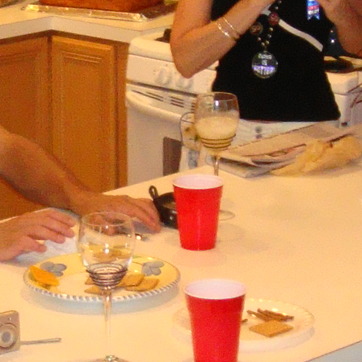
Material: plastic